Eva Děpoltová

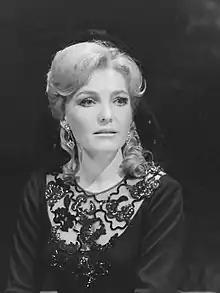

She recorded the title role in Šárka (Fibich) opposite tenor as Ctirad in conductor Jan Štych's Supraphon recording of 1978. Her other regular roles include the title role in "Libuše" by Bedřich Smetana. and Donna Anna in Don Giovanni (Prague version of the opera)